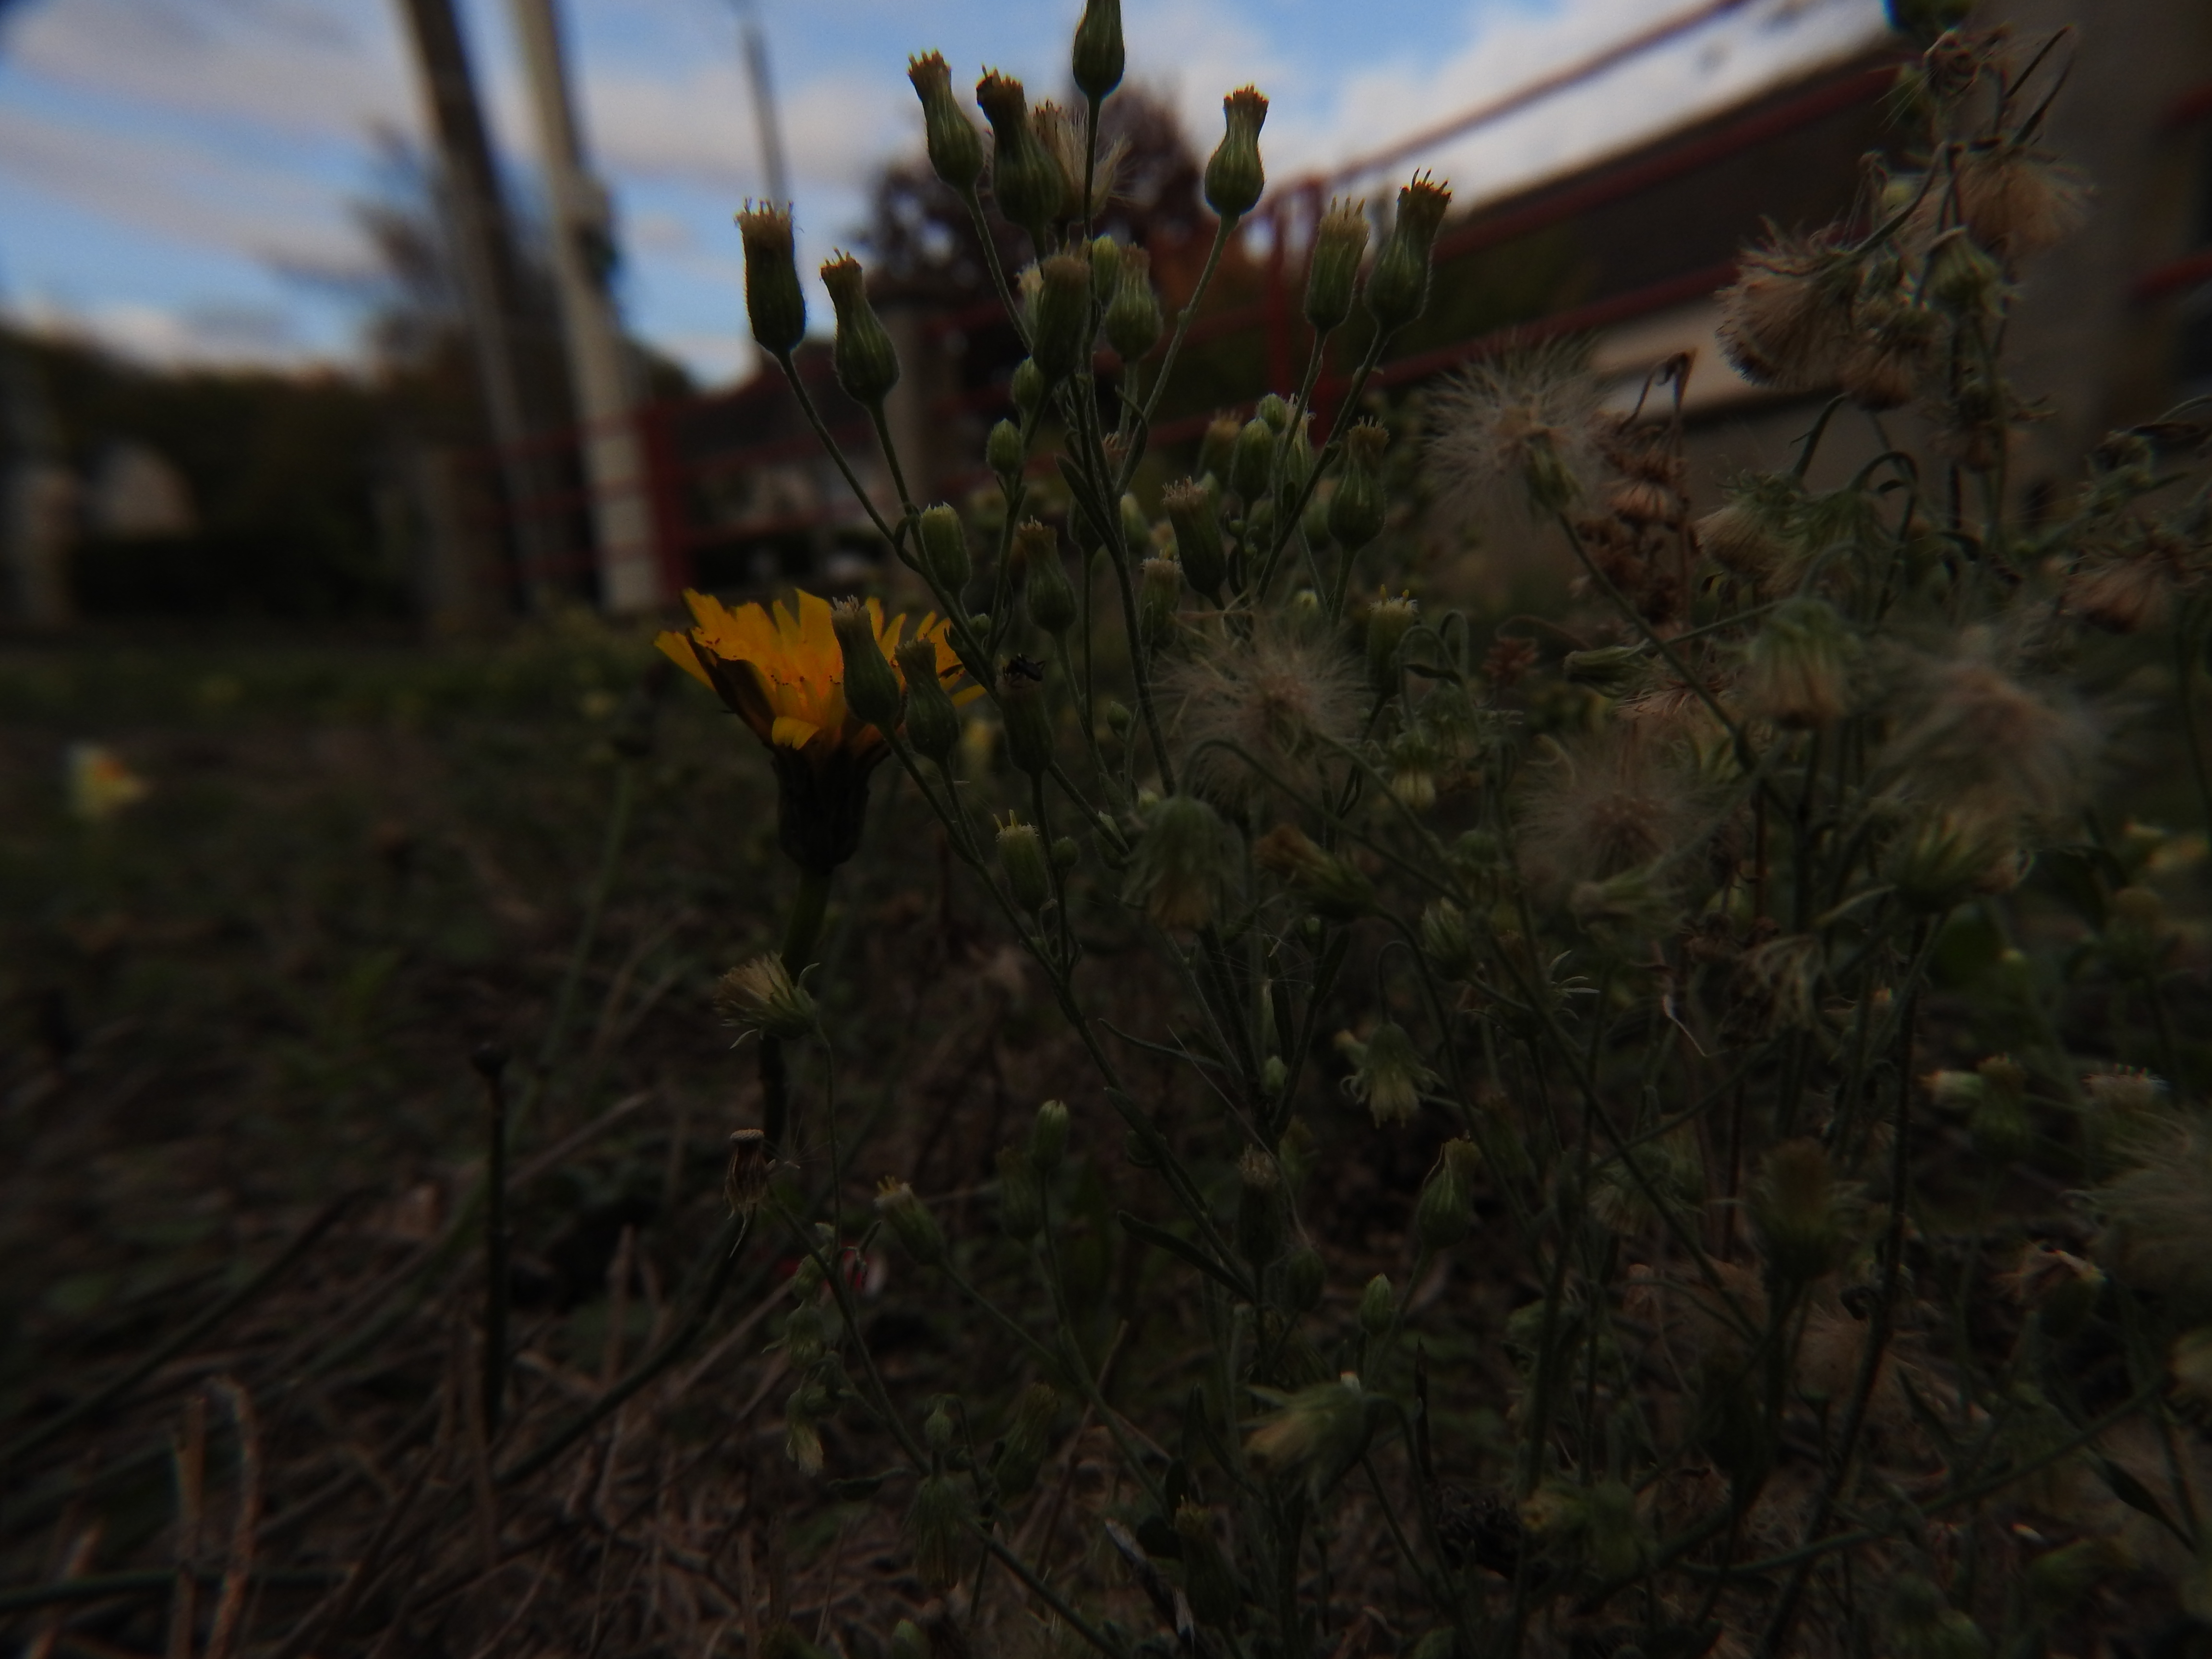
plant, bad grass, macro, vegetation, biome, yellow, leaf, tree, grass, sky, branch, landscape, soil, wildlife